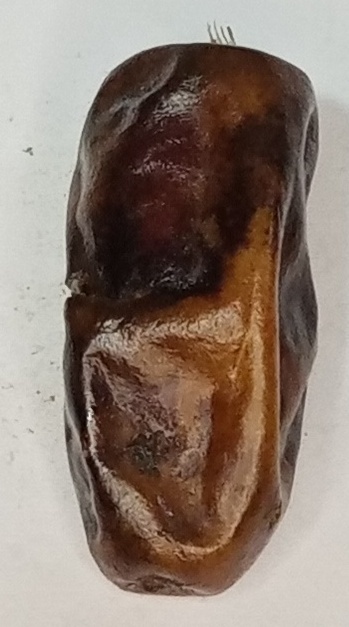
Variety: gajar
Size: small
Grade: grade-1